Norwegian orthography

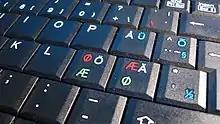
Swedish computer keyboard with white markings for common characters, red for Norwegian (Ø, Æ), light green for Danish (Æ, Ø) and blue-green for Estonian (Ü, Õ, §, ½).

In computing, several different coding standards have existed for this alphabet: